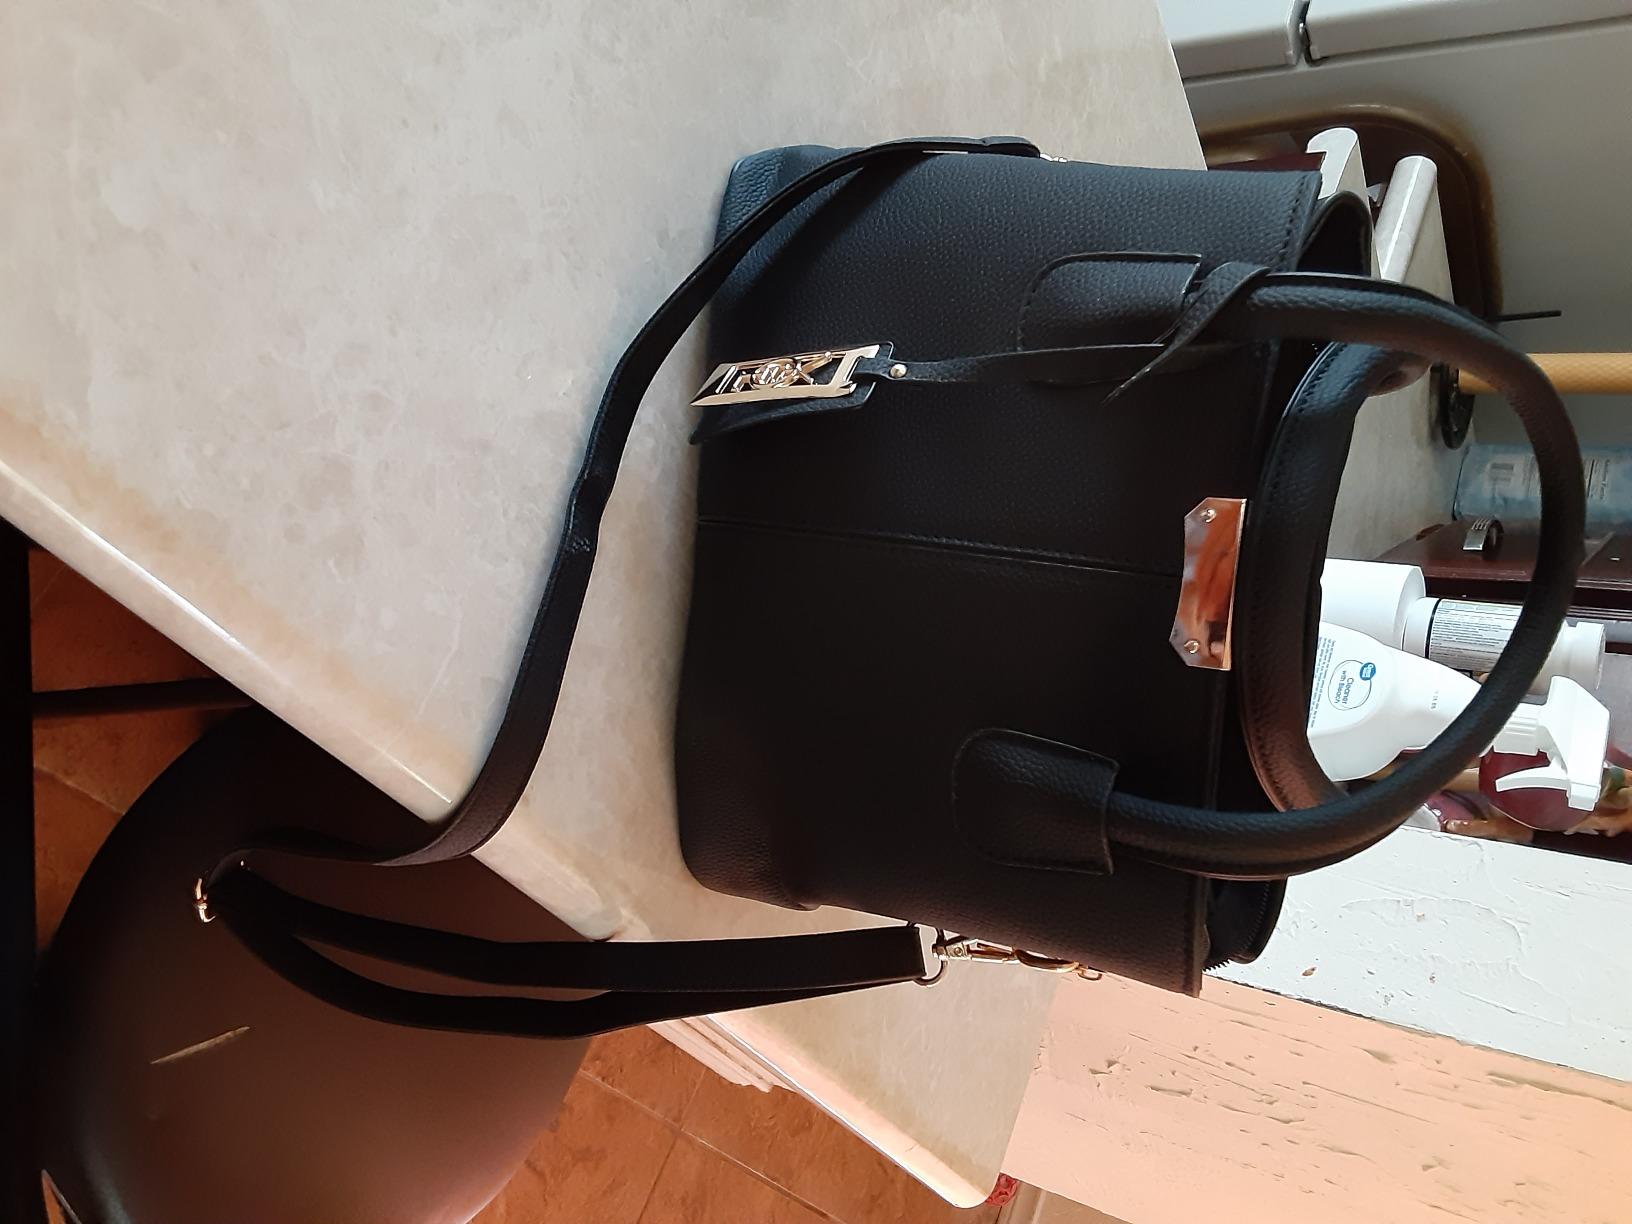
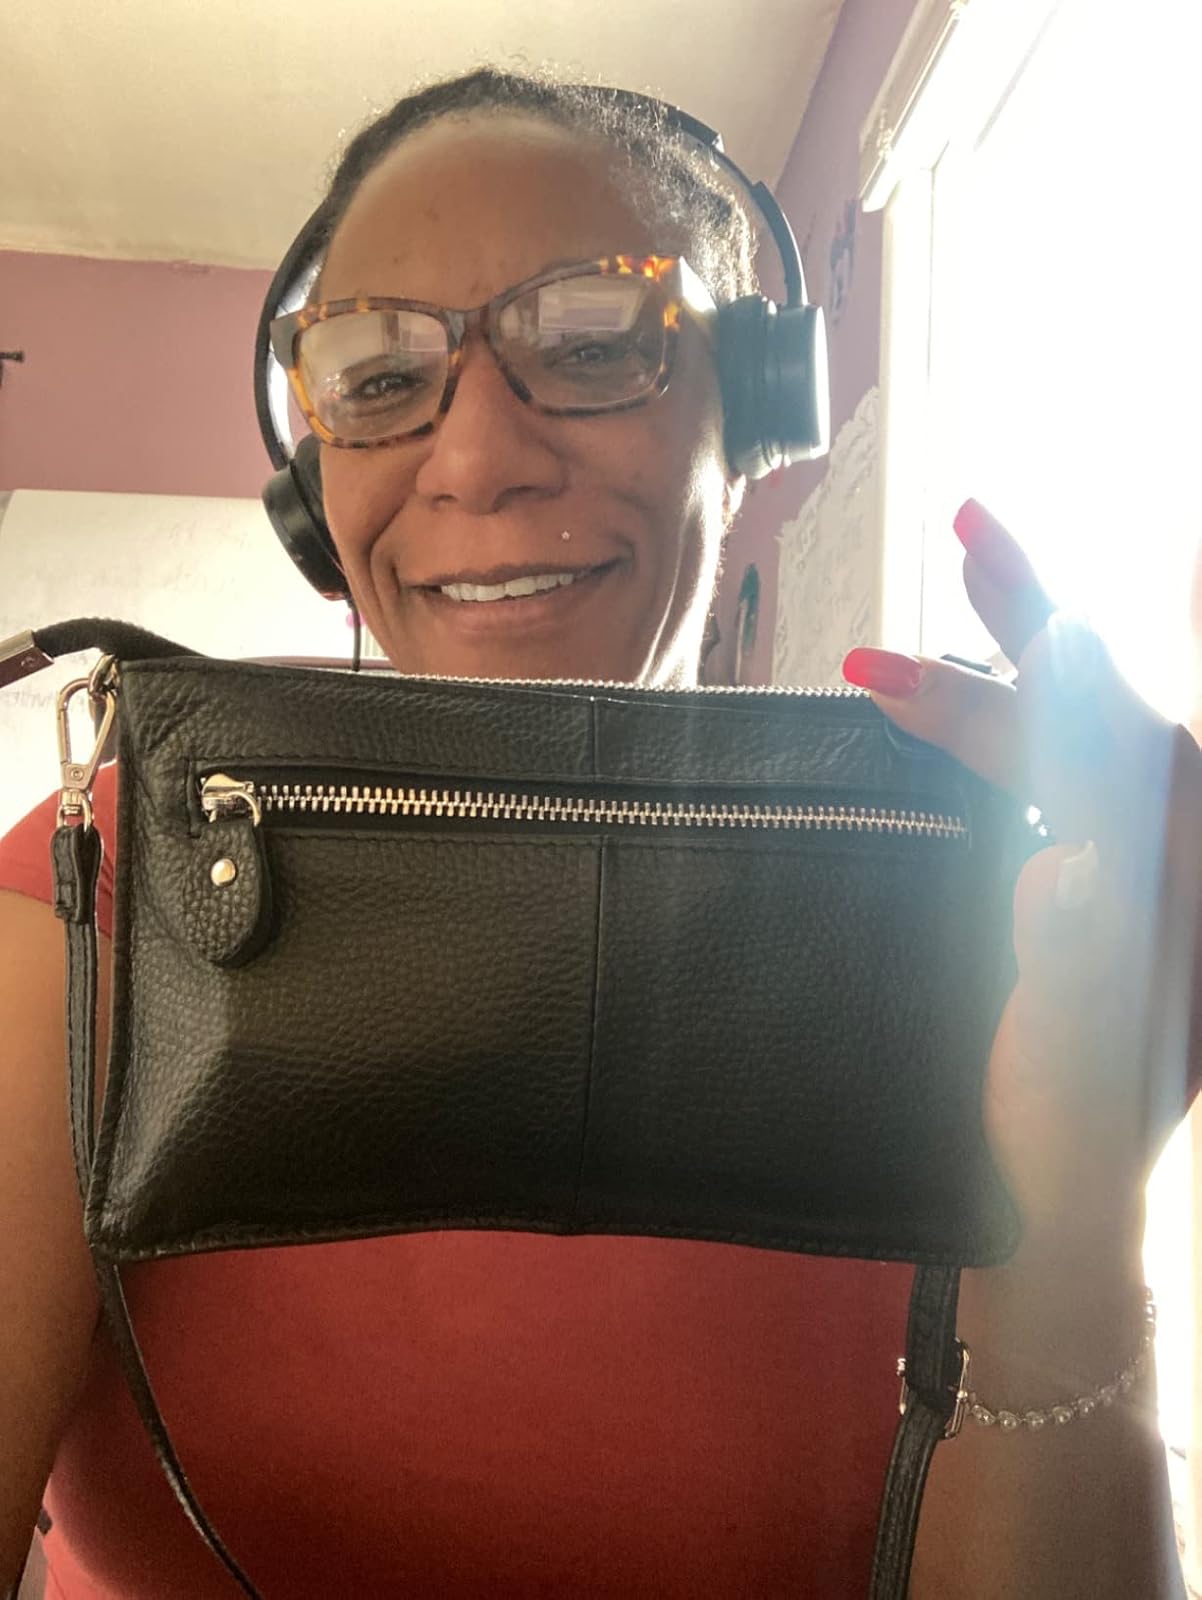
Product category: accessories_handbag
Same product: no